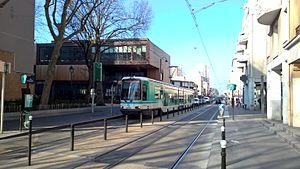
Tramway T1 sur la rue Méchin (ex RN 186) à l'Ile-Saint-Denis.La rue est banalisée, et les véhicules circulent sur l'emprise du tramway.Le bâtiment sombre au second plan est la médiathèque de Plaine Commune / École municipale des Arts
La rue Méchin située dans la commune de L'Île-Saint-Denis en est une des artères principales.